Tornadoes of 1993

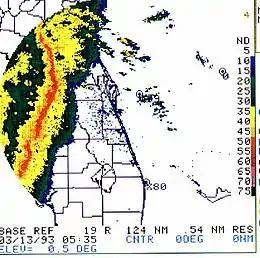
Radar image of the deadly tornado-producing derecho as it moves onto the Florida coast during the overnight hours of March 13, 1993.

This page documents the tornadoes and tornado outbreaks of 1993, primarily in the United States. Most tornadoes form in the U.S., although some events may take place internationally. Tornado statistics for older years like this often appear significantly lower than modern years due to fewer reports or confirmed tornadoes, however by the 1990s tornado statistics were coming closer to the numbers we see today.